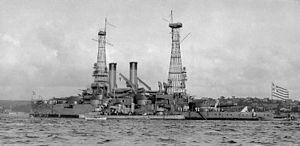
La marine de guerre hellénique est la force navale des forces armées grecques, fondée de facto en 1821 et officiellement en 1828, en tant que force officielle de l’État.